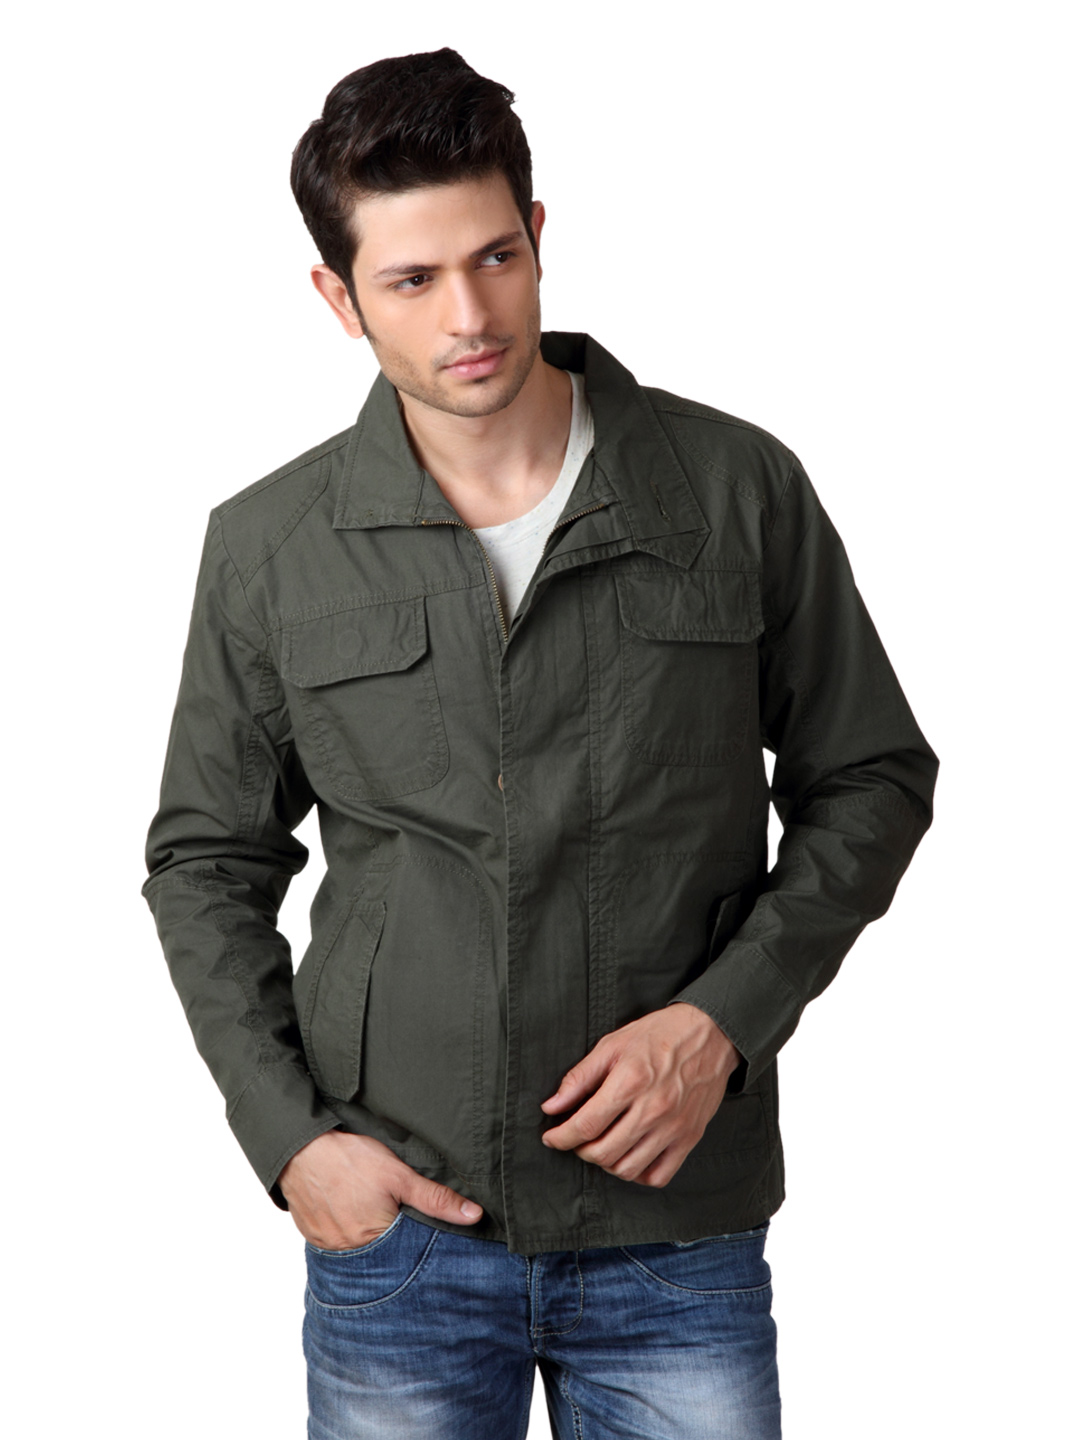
Just Natural Men Olive Jacket
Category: Apparel / Topwear / Jackets
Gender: Men
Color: Olive
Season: Summer 2012
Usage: Casual